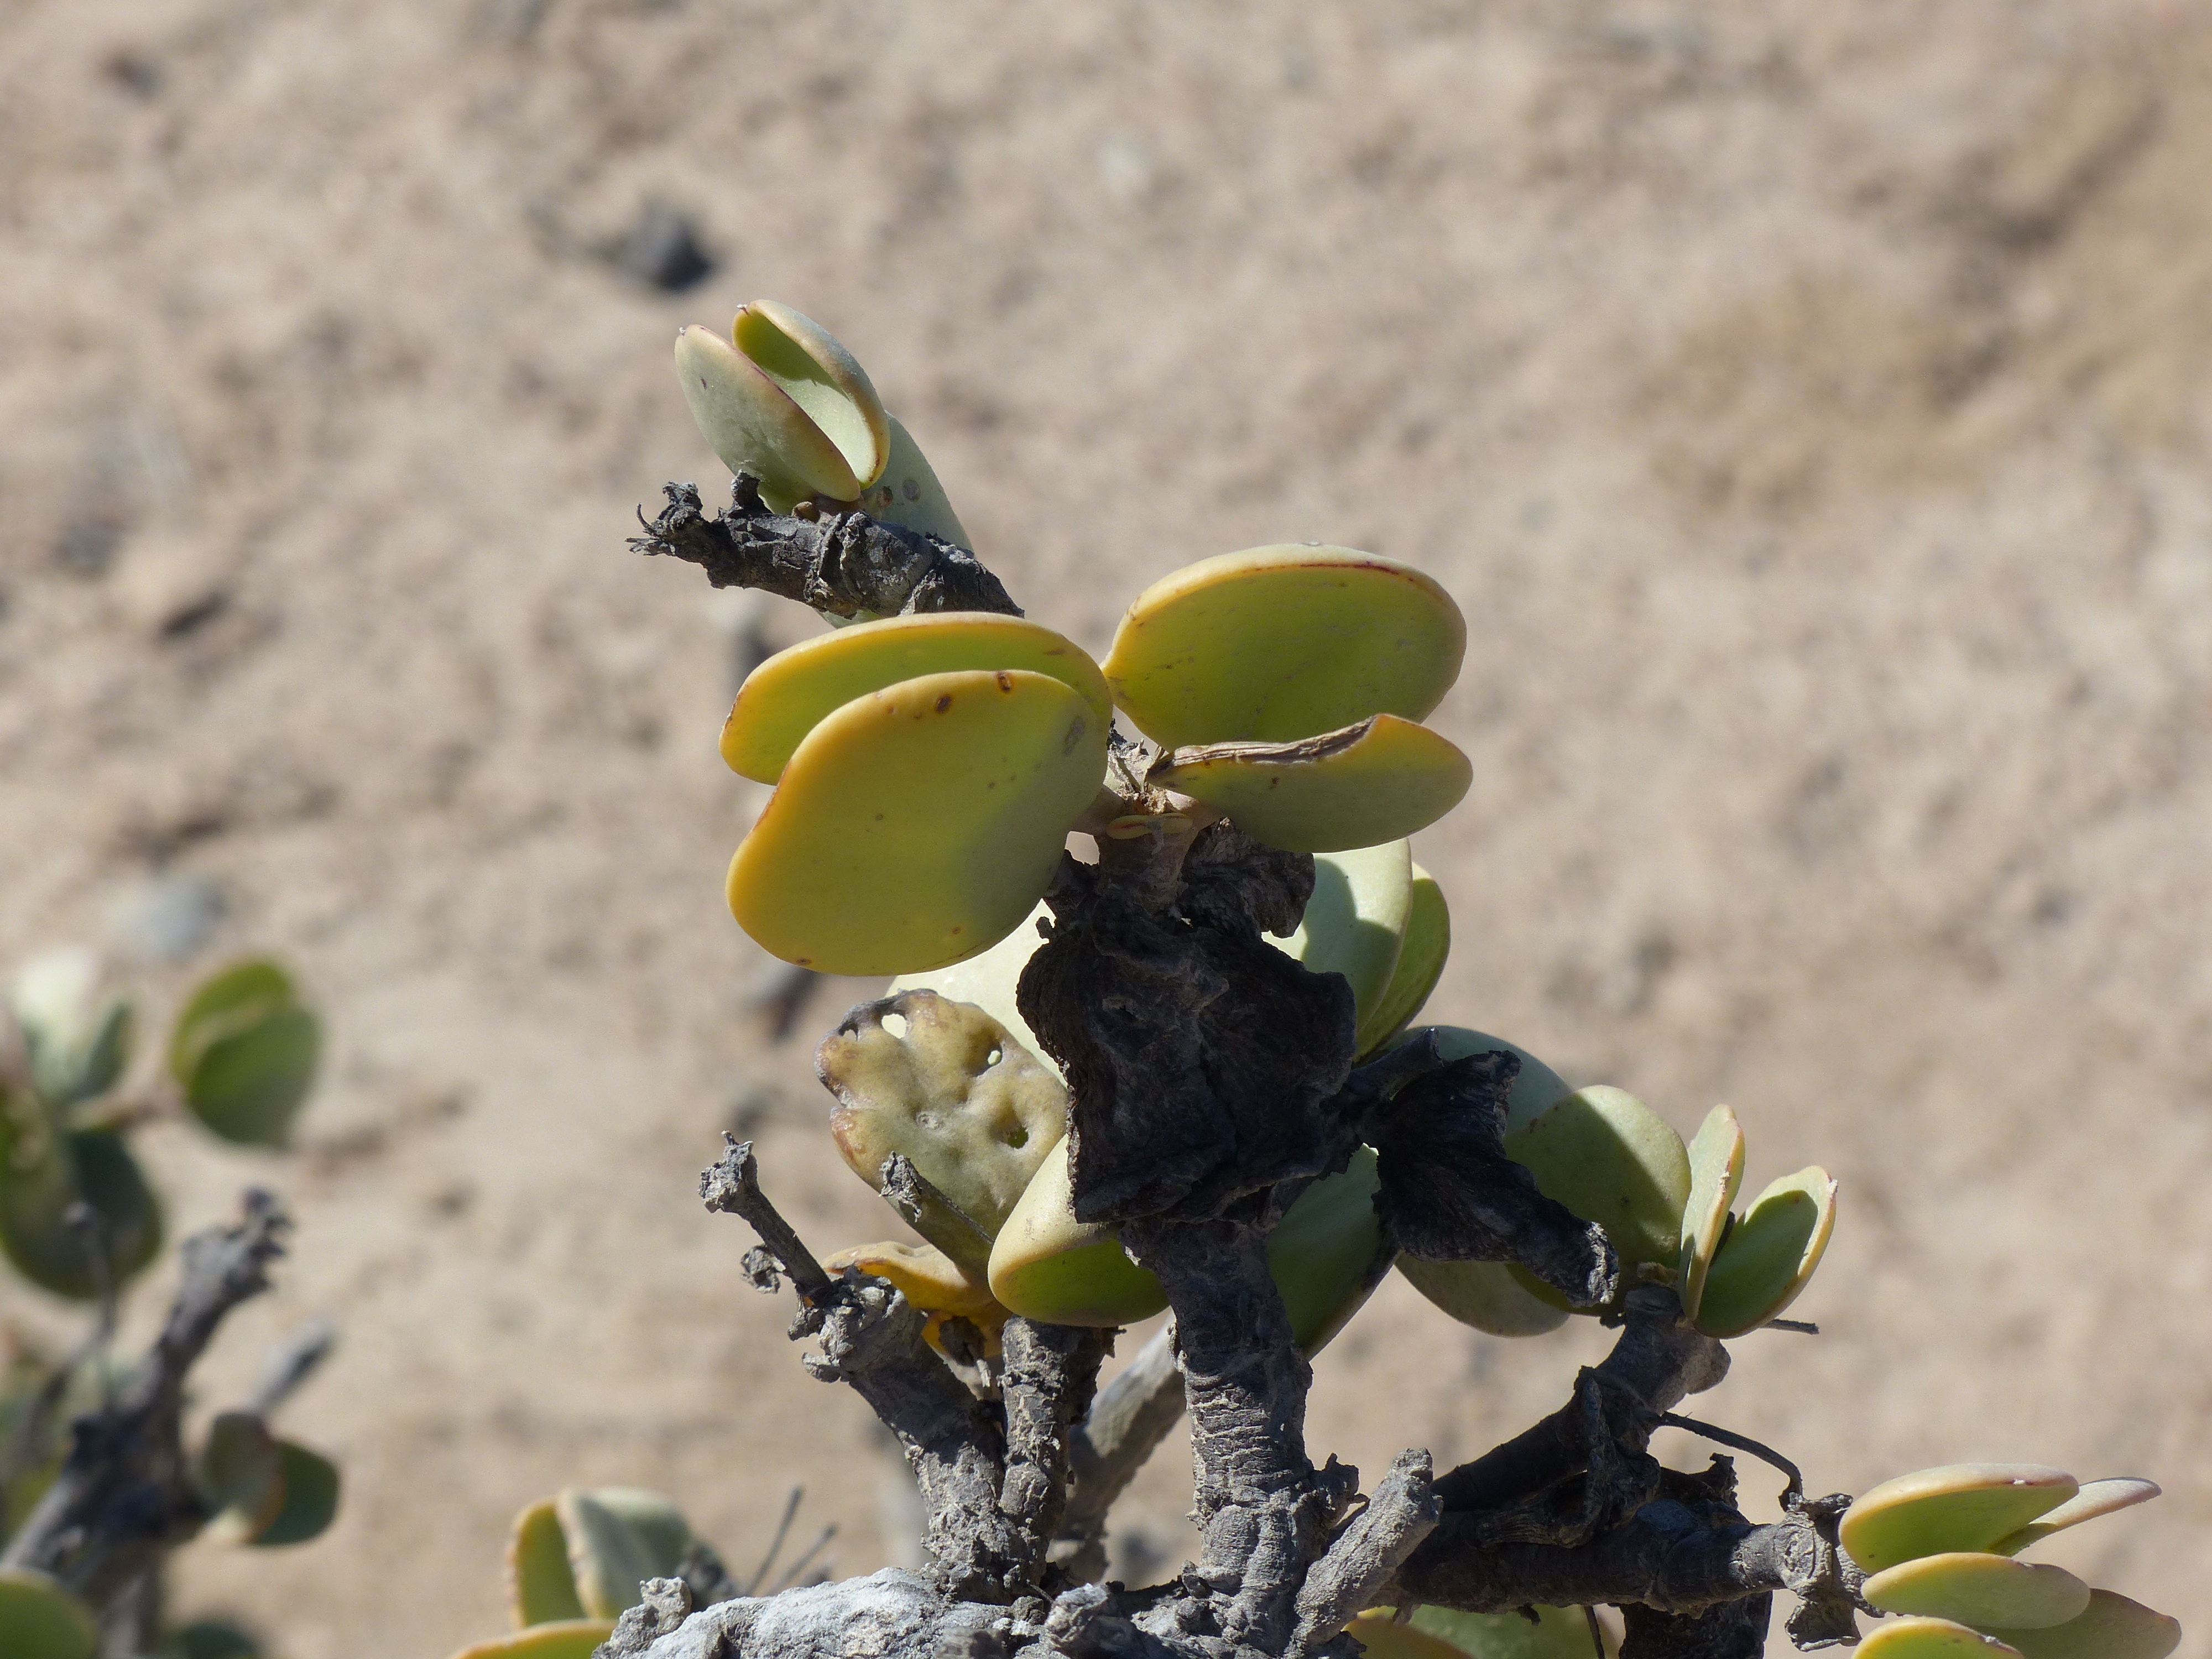
branch, plant, fruit, leaf, flower, food, green, produce, botany, flora, shrub, macro photography, flowering plant, namibia, desert plant, land plant, taler bush